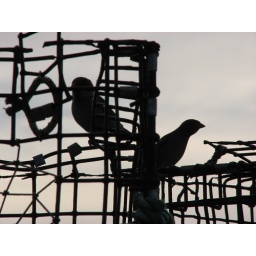
birds in a lobster pot